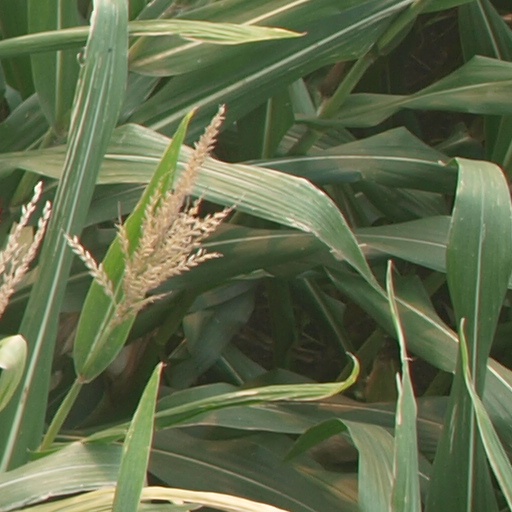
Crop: maize; corn